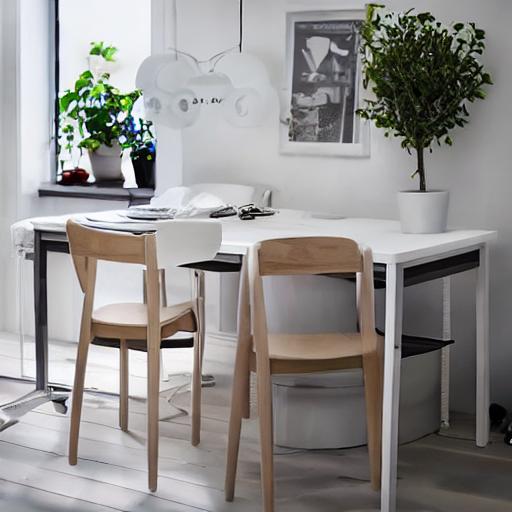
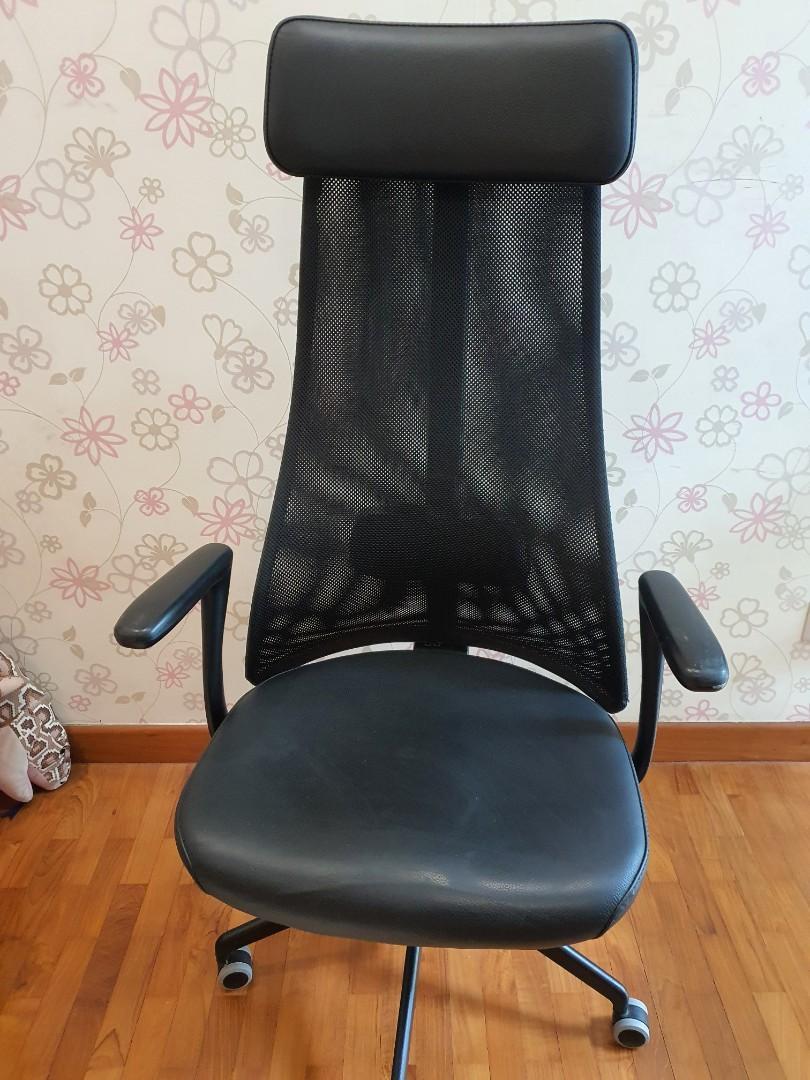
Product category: items_chair
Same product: no